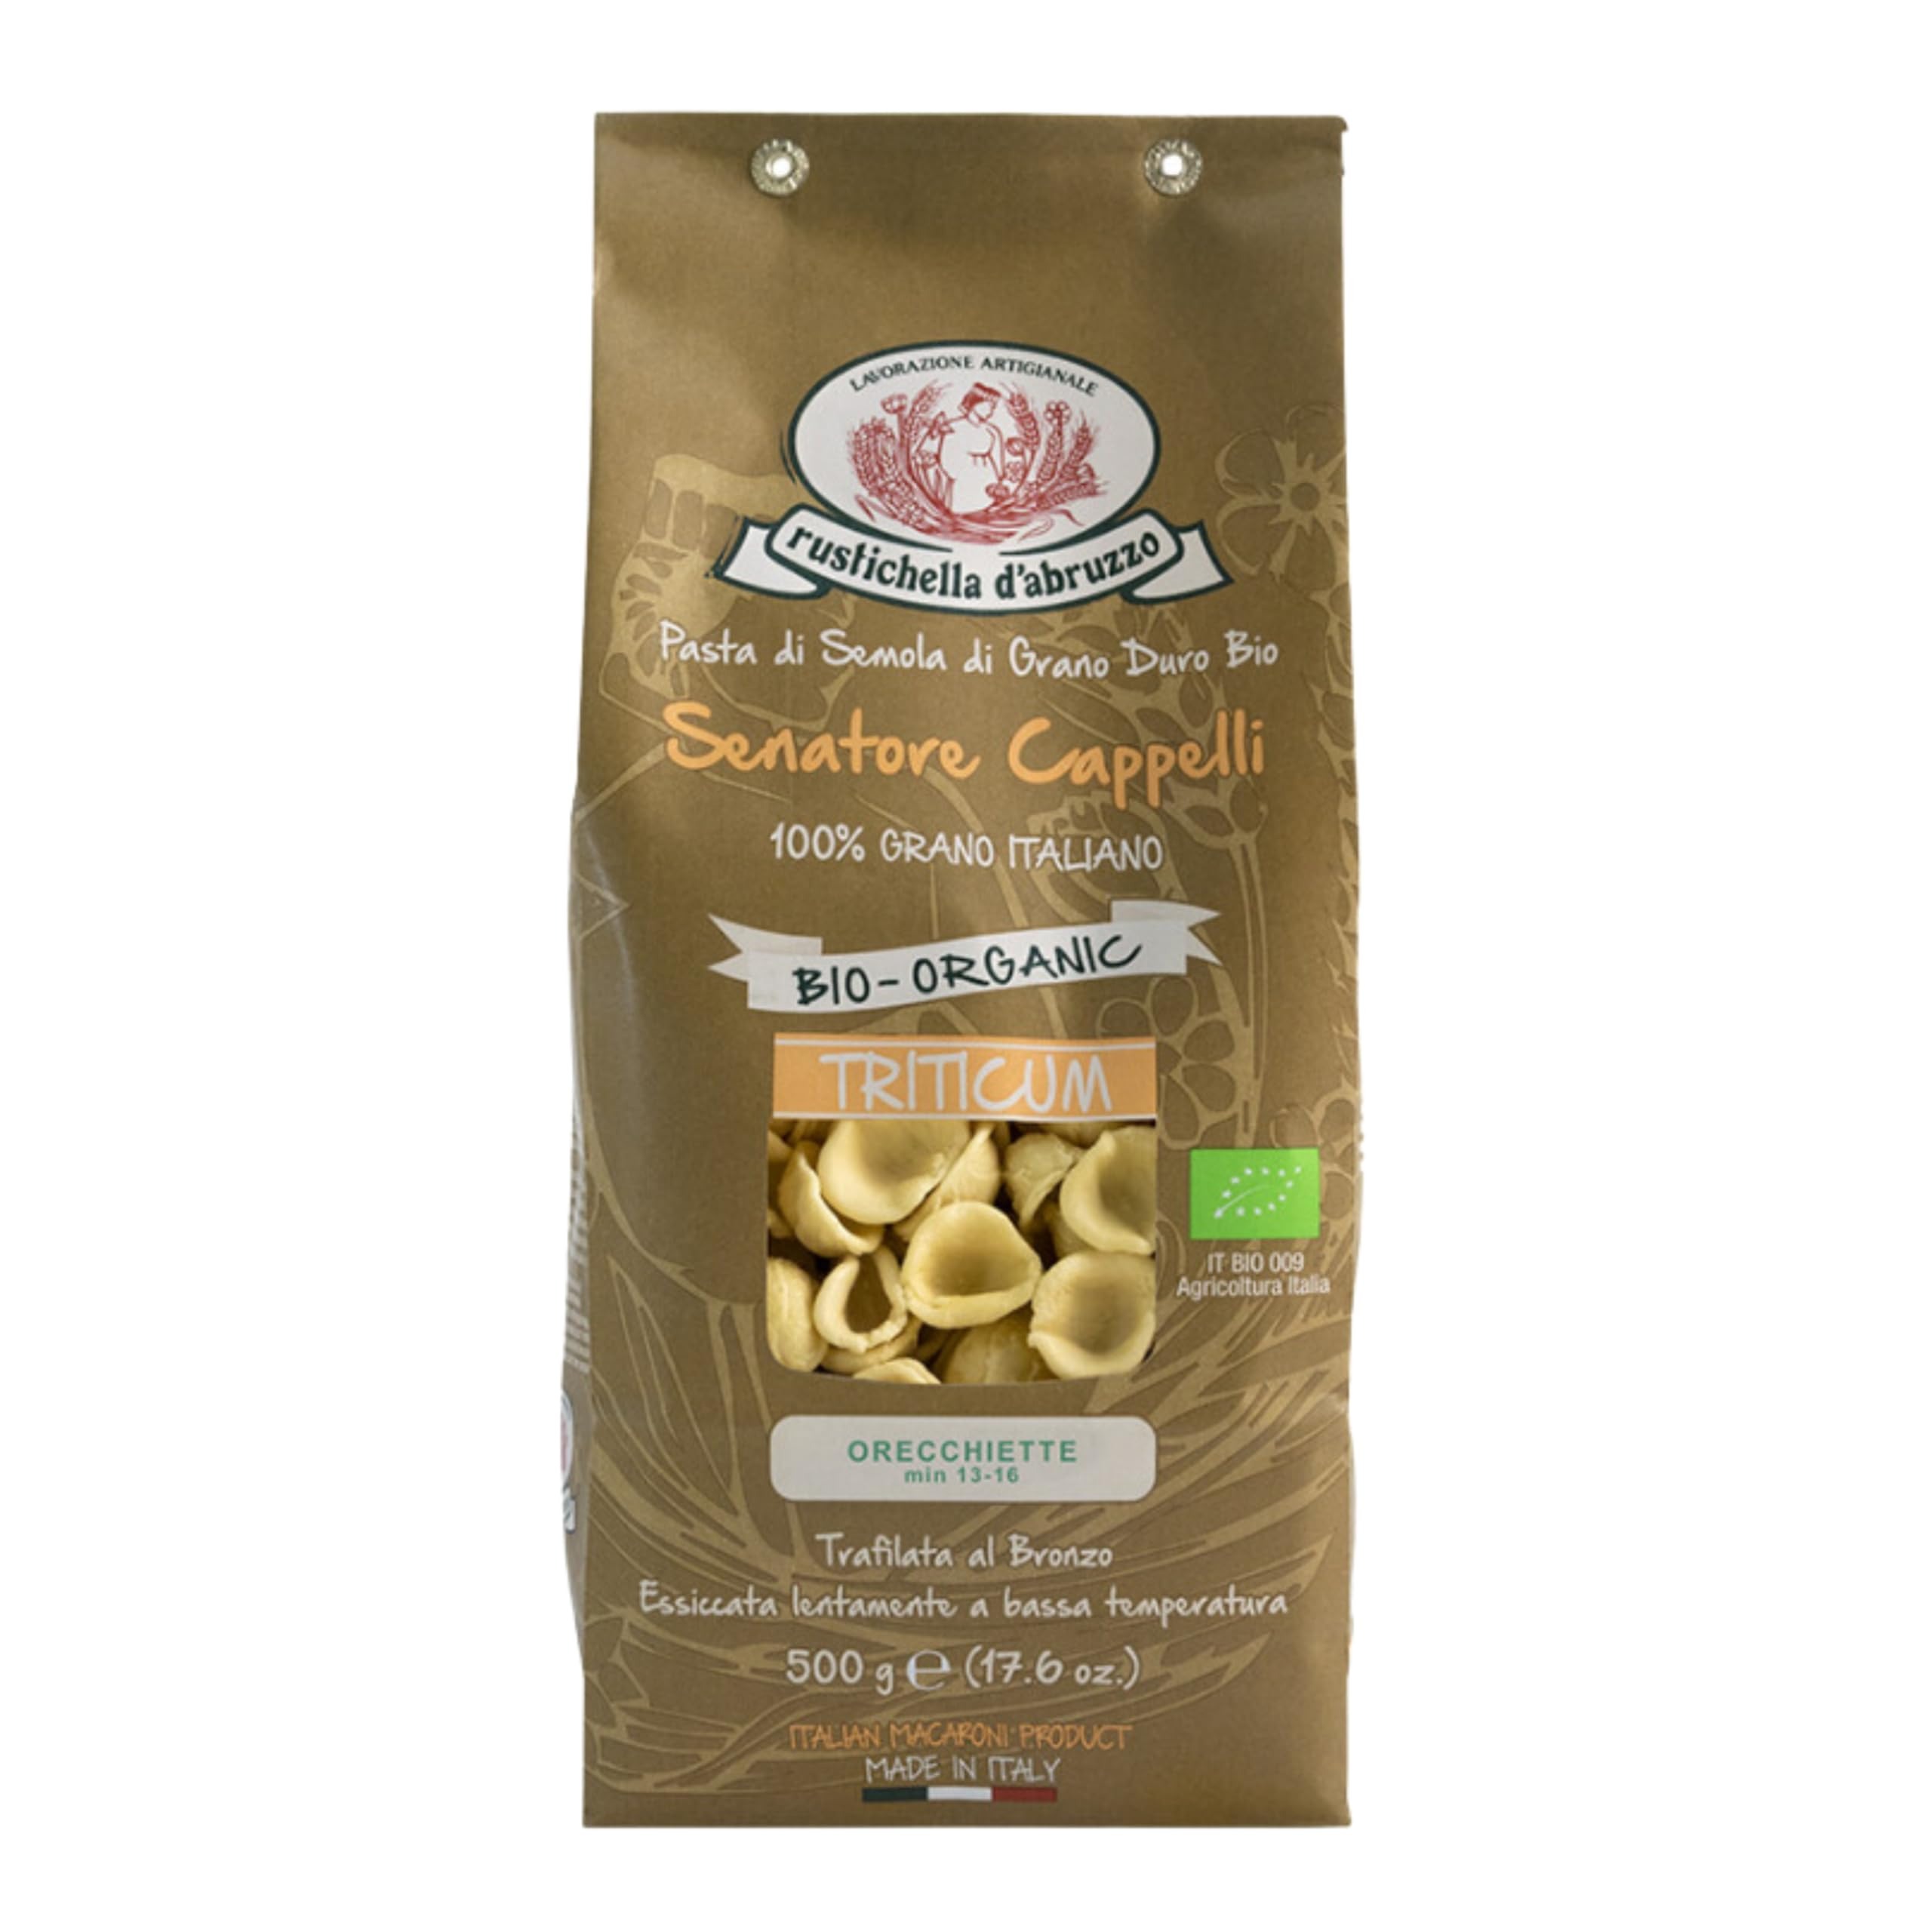
Item Name: Rustichella Orecchiette Pasta in Trays, 8.8 Ounce
Bullet Point 1: Organic Orecchiette Pasta: Made from 100% organic Senatore Cappelli durum wheat, an ancient grain with a bright amber-yellow color and subtle sweet, malty flavor.
Bullet Point 2: Traditional Pugliese Shape: Orecchiette, or ""little ears,"" is a beloved pasta shape that holds sauces beautifully, perfect for rich ragùs or vegetable-based dishes.
Bullet Point 3: Perfect for Hearty Sauces: Traditionally served with broccoli rabe, sausage, and garlic, or with hearty meat ragù, the cupped shape captures sauces for an enhanced flavor experience.
Bullet Point 4: Unique Heritage Grain: Senatore Cappelli wheat, selected in 1915, is prized for its distinctive flavor and texture, and is ideal for organic farming due to its tall stature.
Bullet Point 5: Authentic Italian Quality: Grown and produced in Abruzzo, Italy, this organic pasta is made using time-honored methods, ensuring a true Italian pasta experience.
Value: 8.8
Unit: Ounce

Price: 31.05